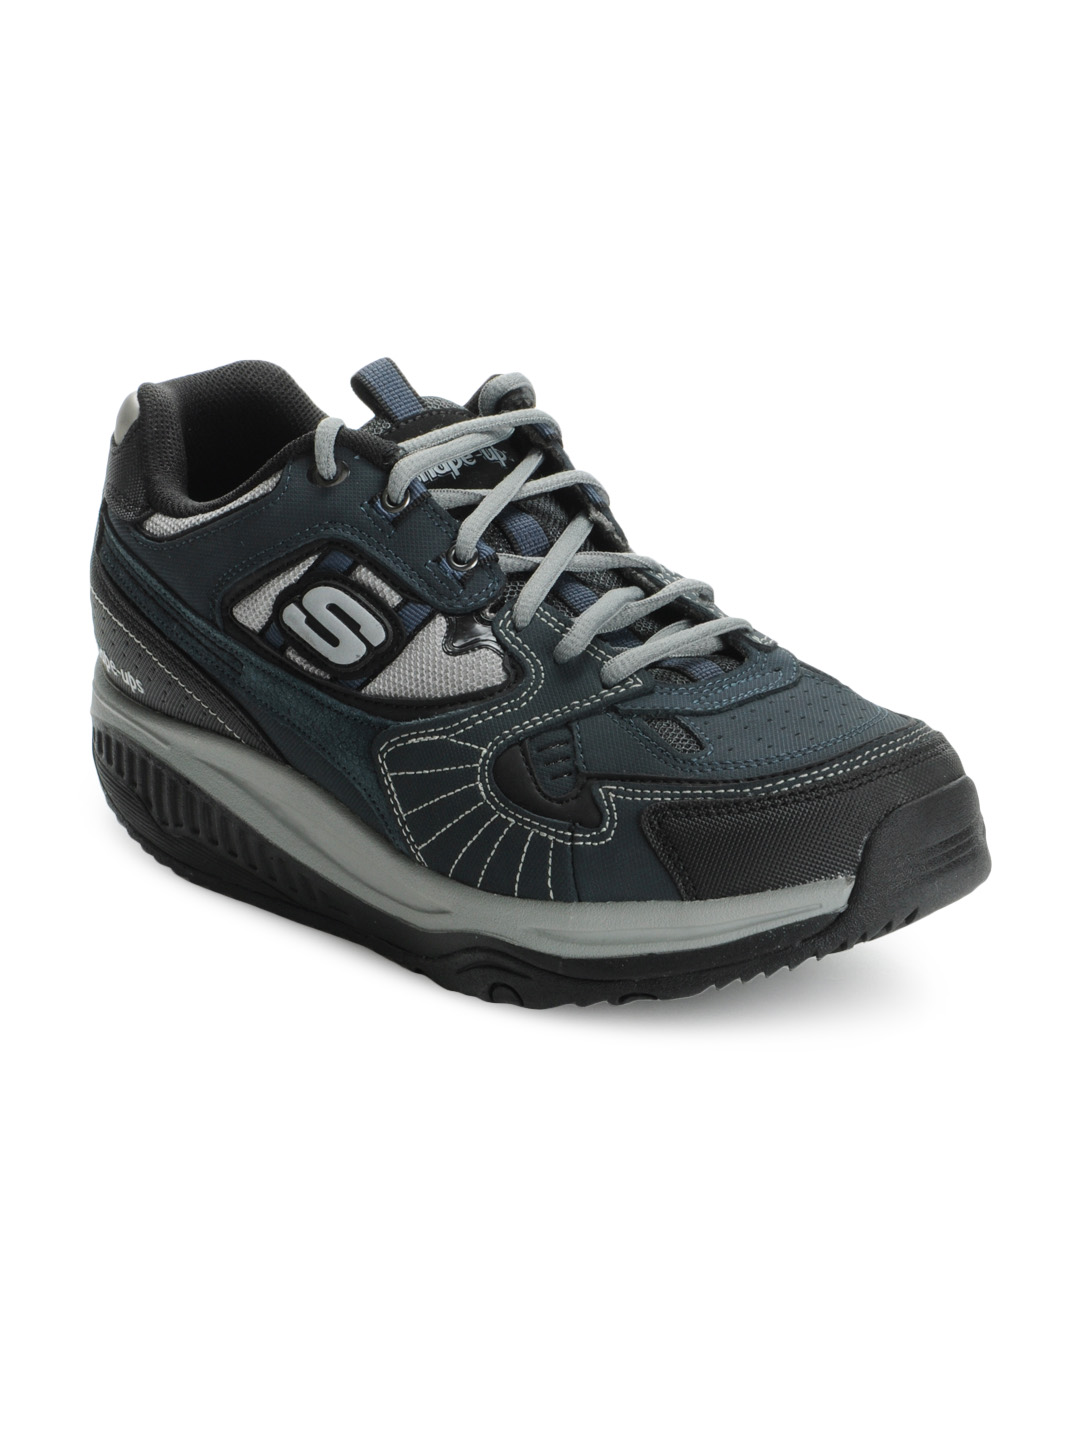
Skechers Men Black & Navy Blue Sports Shoes
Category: Footwear / Shoes / Sports Shoes
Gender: Men
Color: Navy Blue
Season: Summer 2012
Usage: Sports